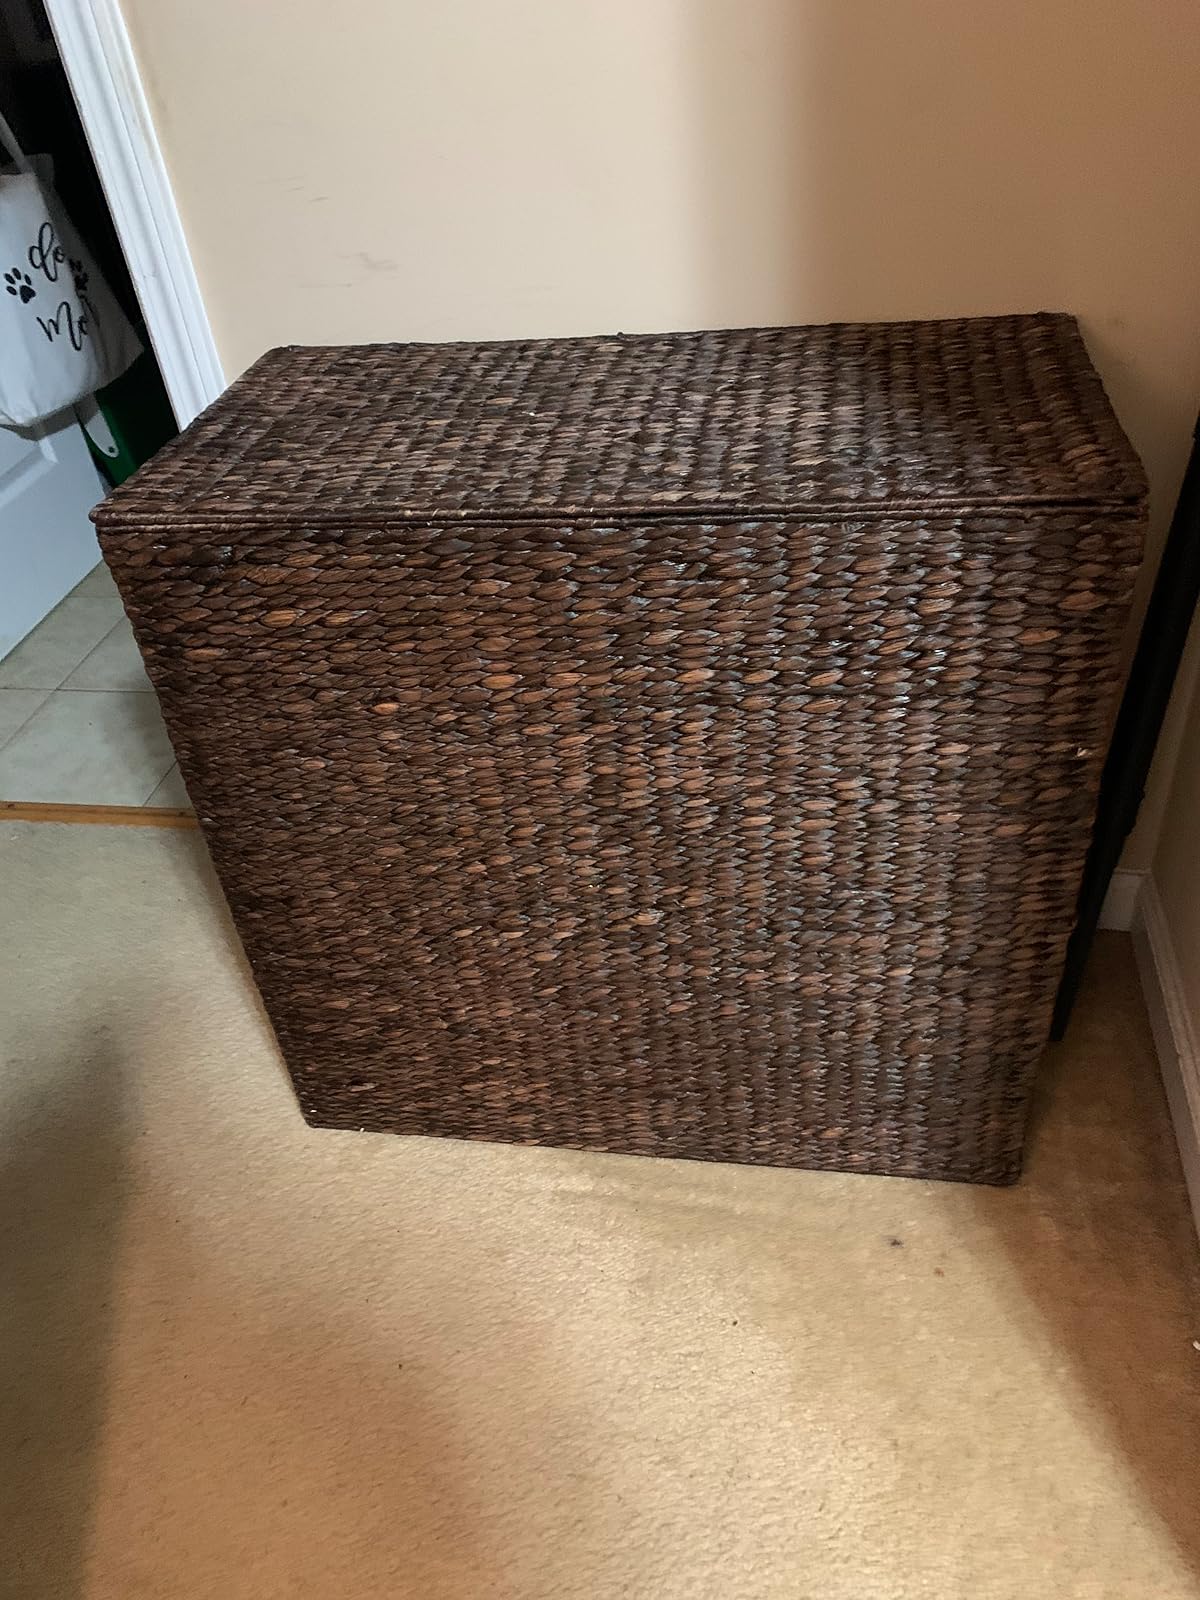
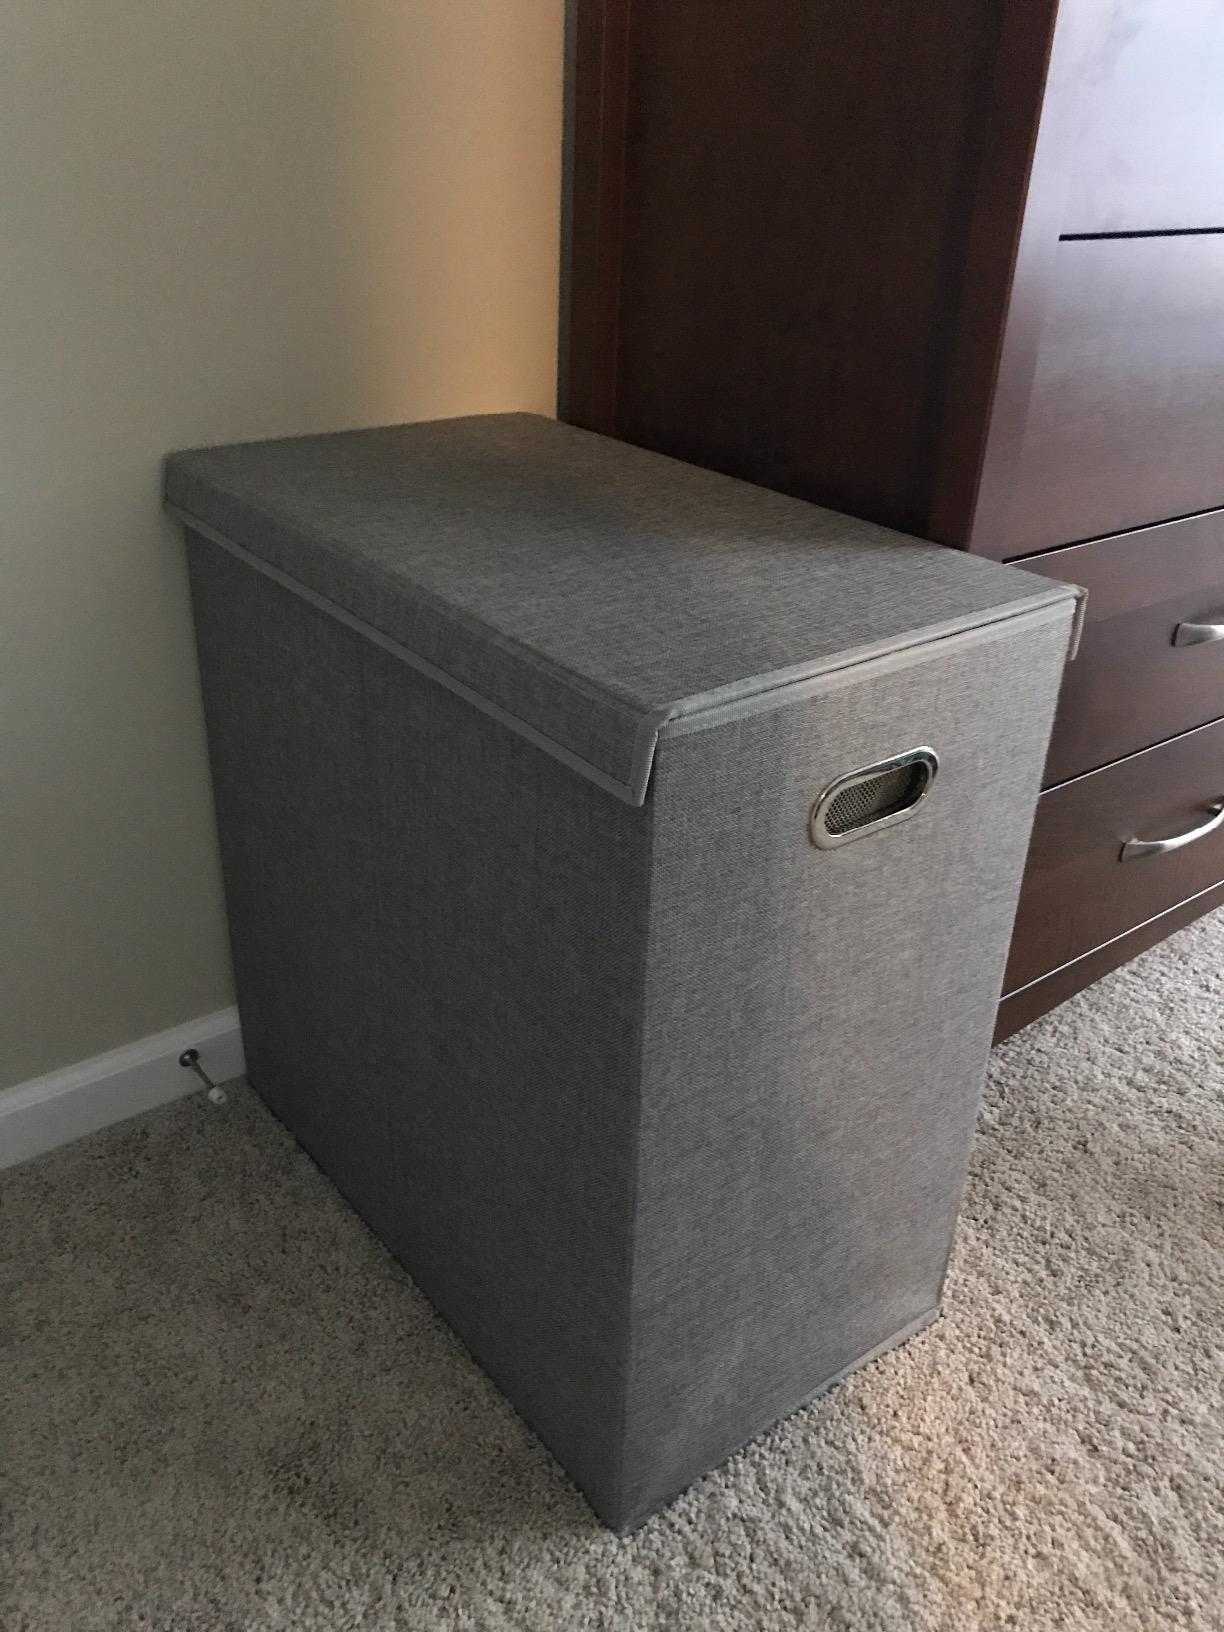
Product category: items_hamper
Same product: no